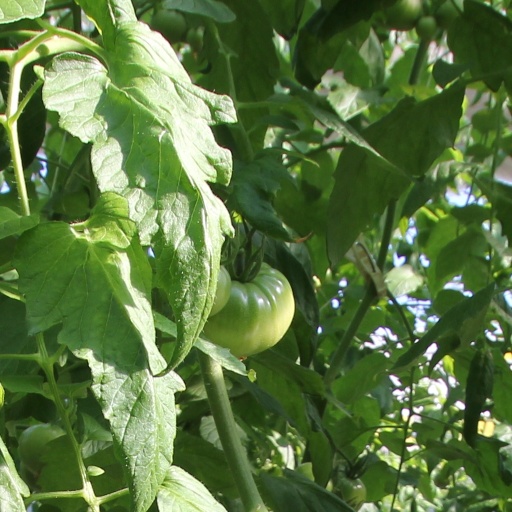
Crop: tomato